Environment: real
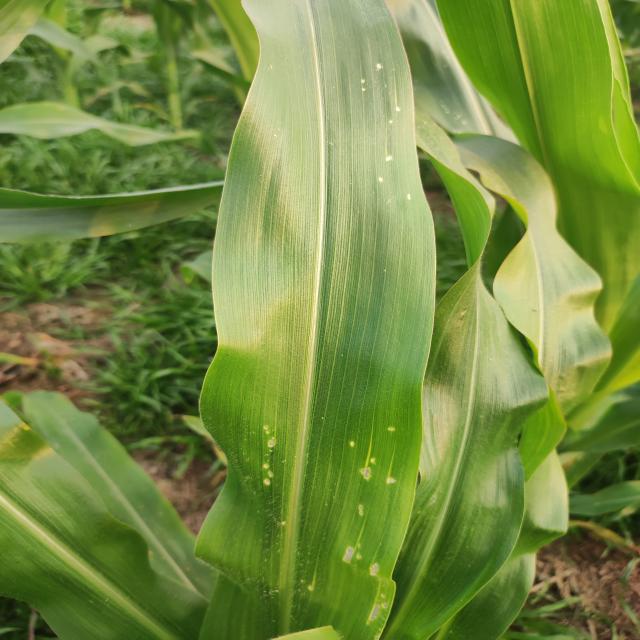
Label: fall_armyworm